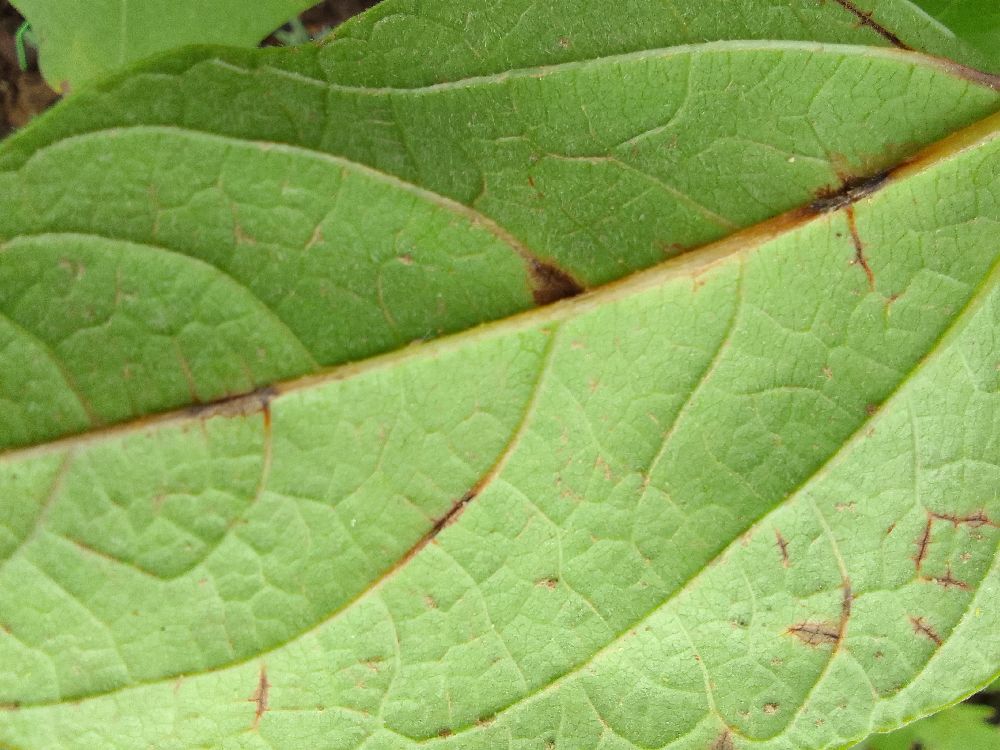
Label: anthracnose